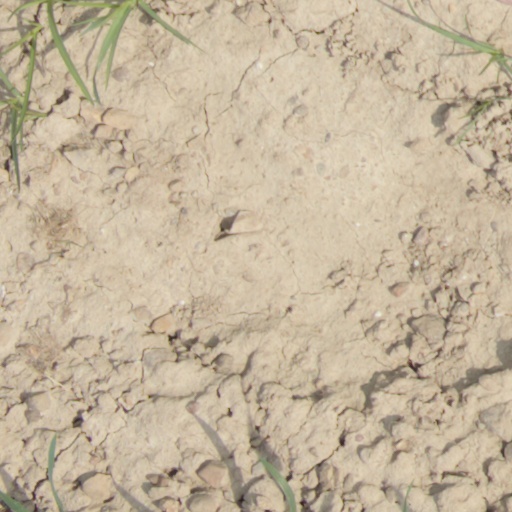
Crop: wheat